WWE All Stars

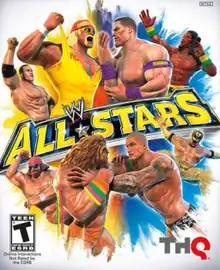
North American cover art featuring several wrestlers

WWE All Stars is a 2011 professional wrestling video game published by THQ and released for Nintendo 3DS, PlayStation 2, PlayStation 3, PlayStation Portable, Wii and Xbox 360 systems. The game features current and former WWE wrestlers competing in fast-paced wrestling matches. It is also the only WWE video game to be available for the Nintendo 3DS and the last WWE video game to be released on the PlayStation 2 and PlayStation Portable.